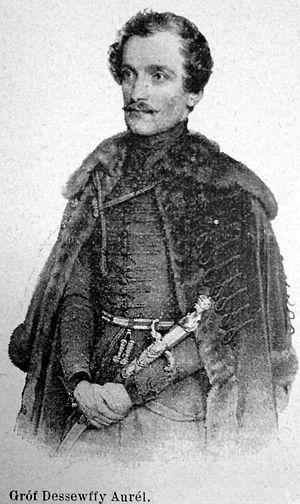
La famille Dessewffy de Csernek et Tarkeő est ancienne famille de la noblesse hongroise.